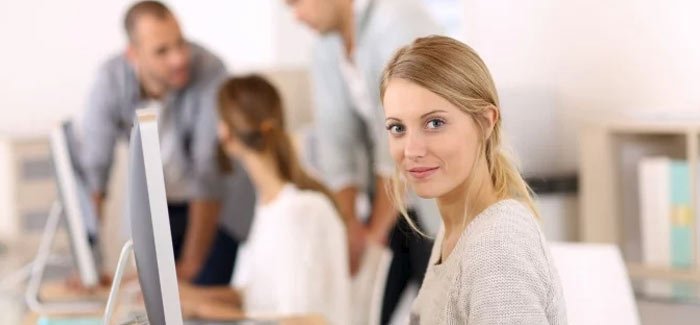
Gender: women